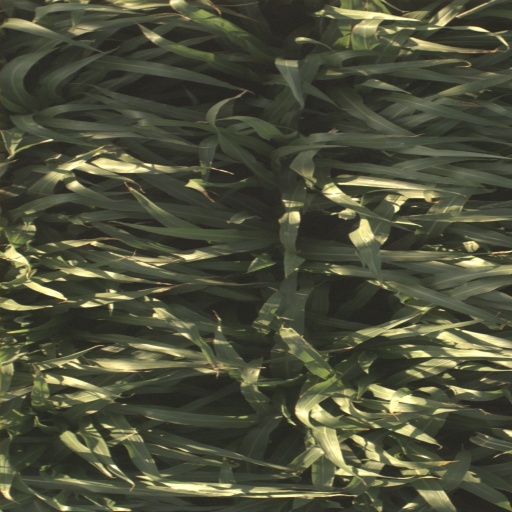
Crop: sorghum